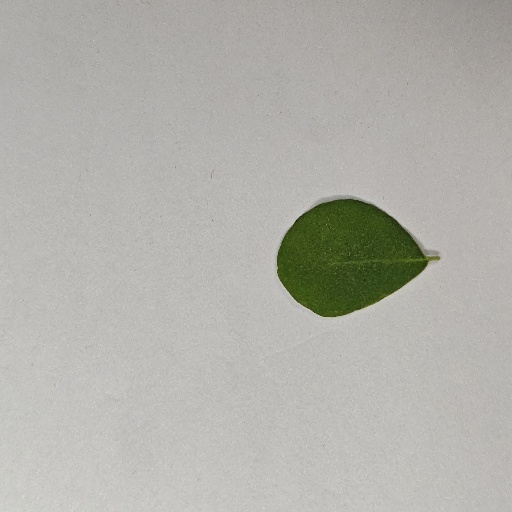
Species: Sojina
Leaf condition: Healthy Leaf